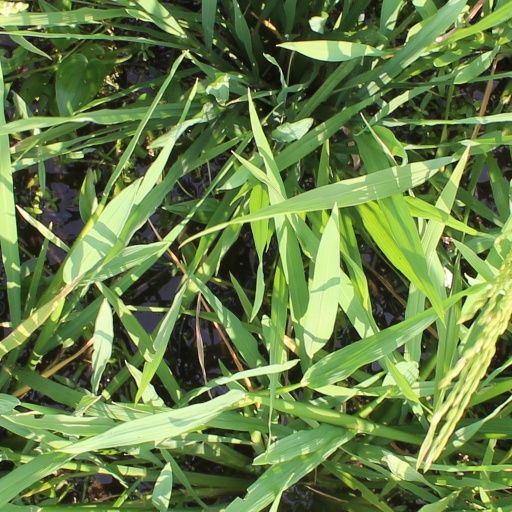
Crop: rice